2017 Golweyn ambush

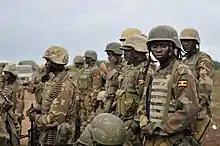
The area where the ambush occurred had been secured by the Uganda People's Defence Force since the Battle of Leego in 2015. Pictured are Ugandan soldiers during Operation Indian Ocean.

Much of Lower Shebelle, including Golweyn, was conquered from al-Shabaab by AMISOM and the Somali Armed Forces (SNAF) during Operation Indian Ocean in 2014, and had been secured by the Ugandan military since the deadly insurgent attack on the Burundian garrison of Leego in 2015. In 2016, however, offensive operations against al-Shabaab were reduced, allowing the militant group to rebuild its strength.